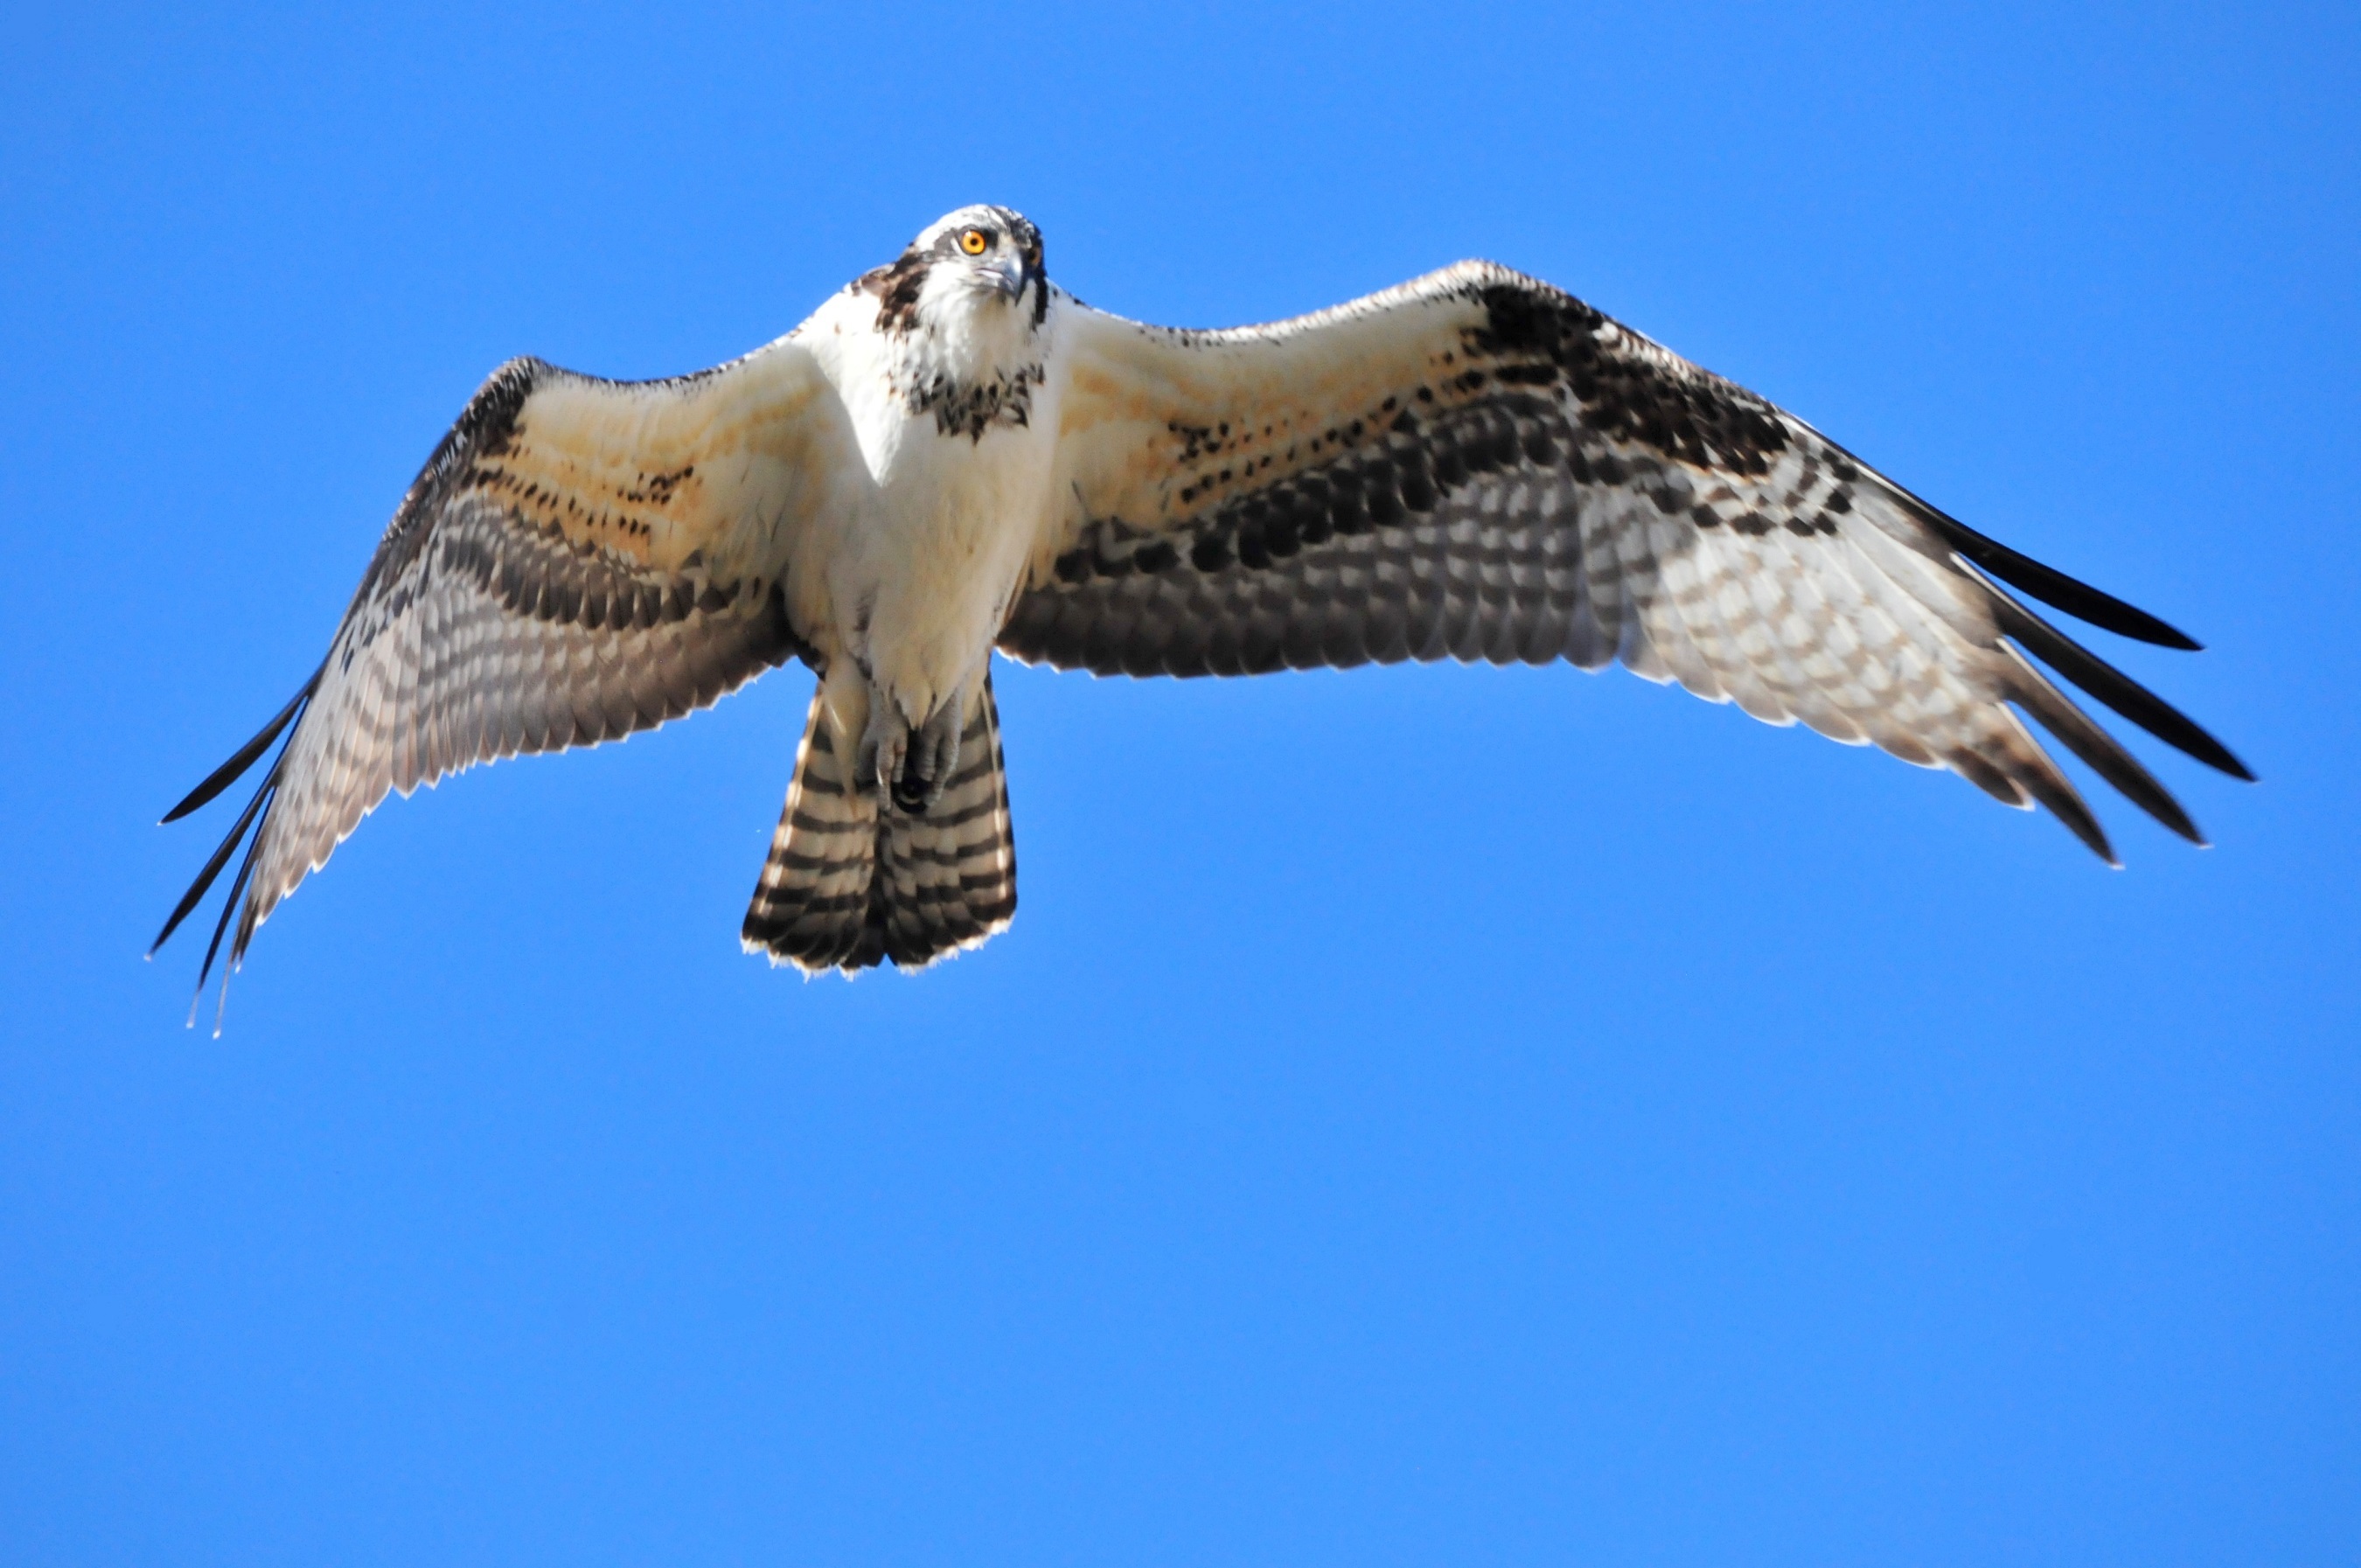
nature, bird, wing, sky, seabird, flying, wildlife, beak, flight, hawk, fauna, raptor, bird of prey, wings, vertebrate, osprey, talons, hunter, falcon, spread, buzzard, accipitriformes